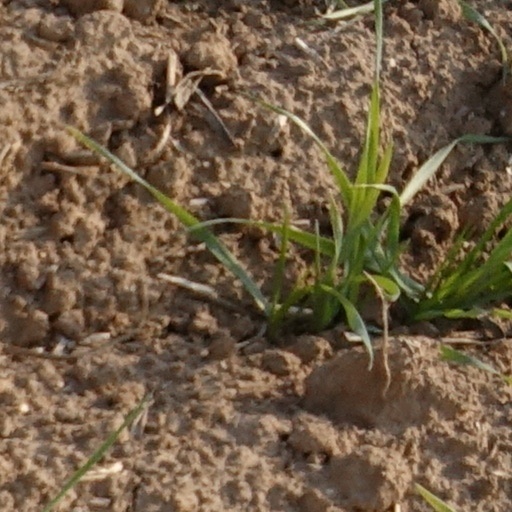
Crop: wheat